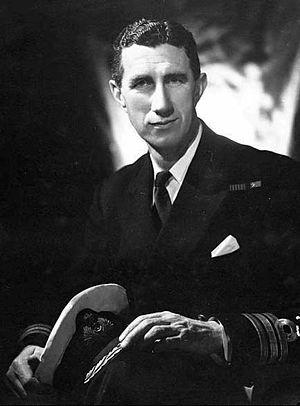
Alan Wedel Ramsay McNicoll est un officier supérieur de la Royal Australian Navy, né le 3 avril 1908 à Melbourne et mort le 11 octobre 1987 à Canberra.